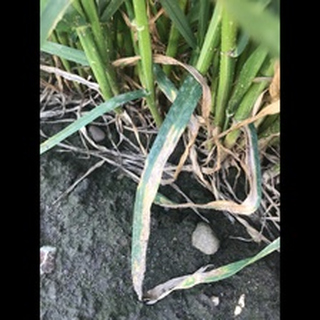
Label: wheat_septoria